Rolf Randolf

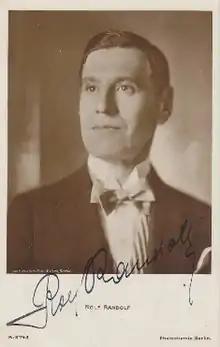
Randolf 1918

Rolf Randolf (born Rudolf Zanbauer; 15 January 1878 – 29 June 1941) was an Austrian actor, film producer and director.